Rickon Stark

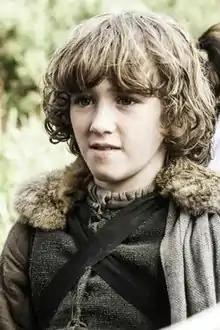
Art Parkinson as Rickon Stark

Rickon Stark is a fictional character in the "A Song of Ice and Fire" series of epic fantasy novels by American author George R. R. Martin, and its television adaptation "Game of Thrones" where he is portrayed by Irish actor Art Parkinson. Introduced in 1996's "A Game of Thrones", Rickon subsequently appears in Martin's "A Clash of Kings" (1998).